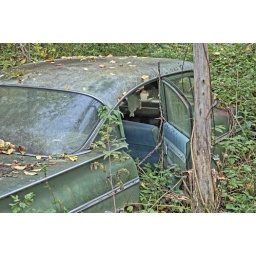
I loved the way the trees had grown around this old car